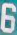
Number: 6